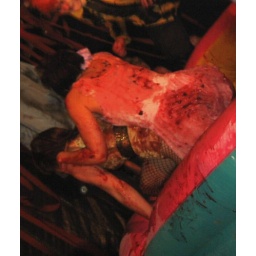
in the mama's dirty girls vs. afro-sheen battle